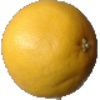
Label: Grapefruit White 1